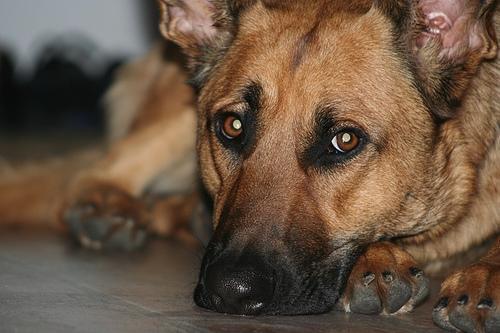
malinois